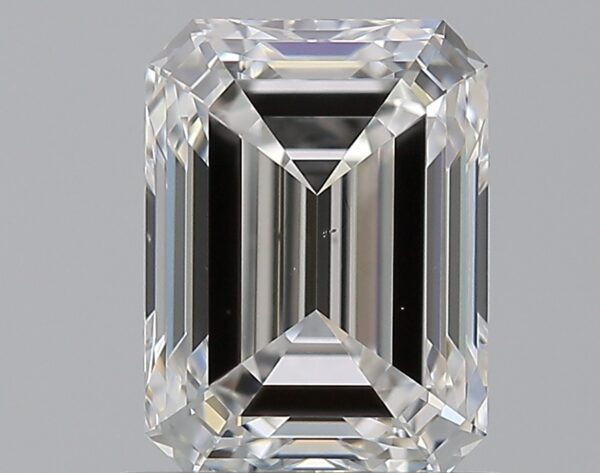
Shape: emerald
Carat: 1.09
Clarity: VS1
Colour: E
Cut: EX
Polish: EX
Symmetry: EX
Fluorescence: N
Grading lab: GIA
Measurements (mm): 6.69 x 4.96 x 3.37